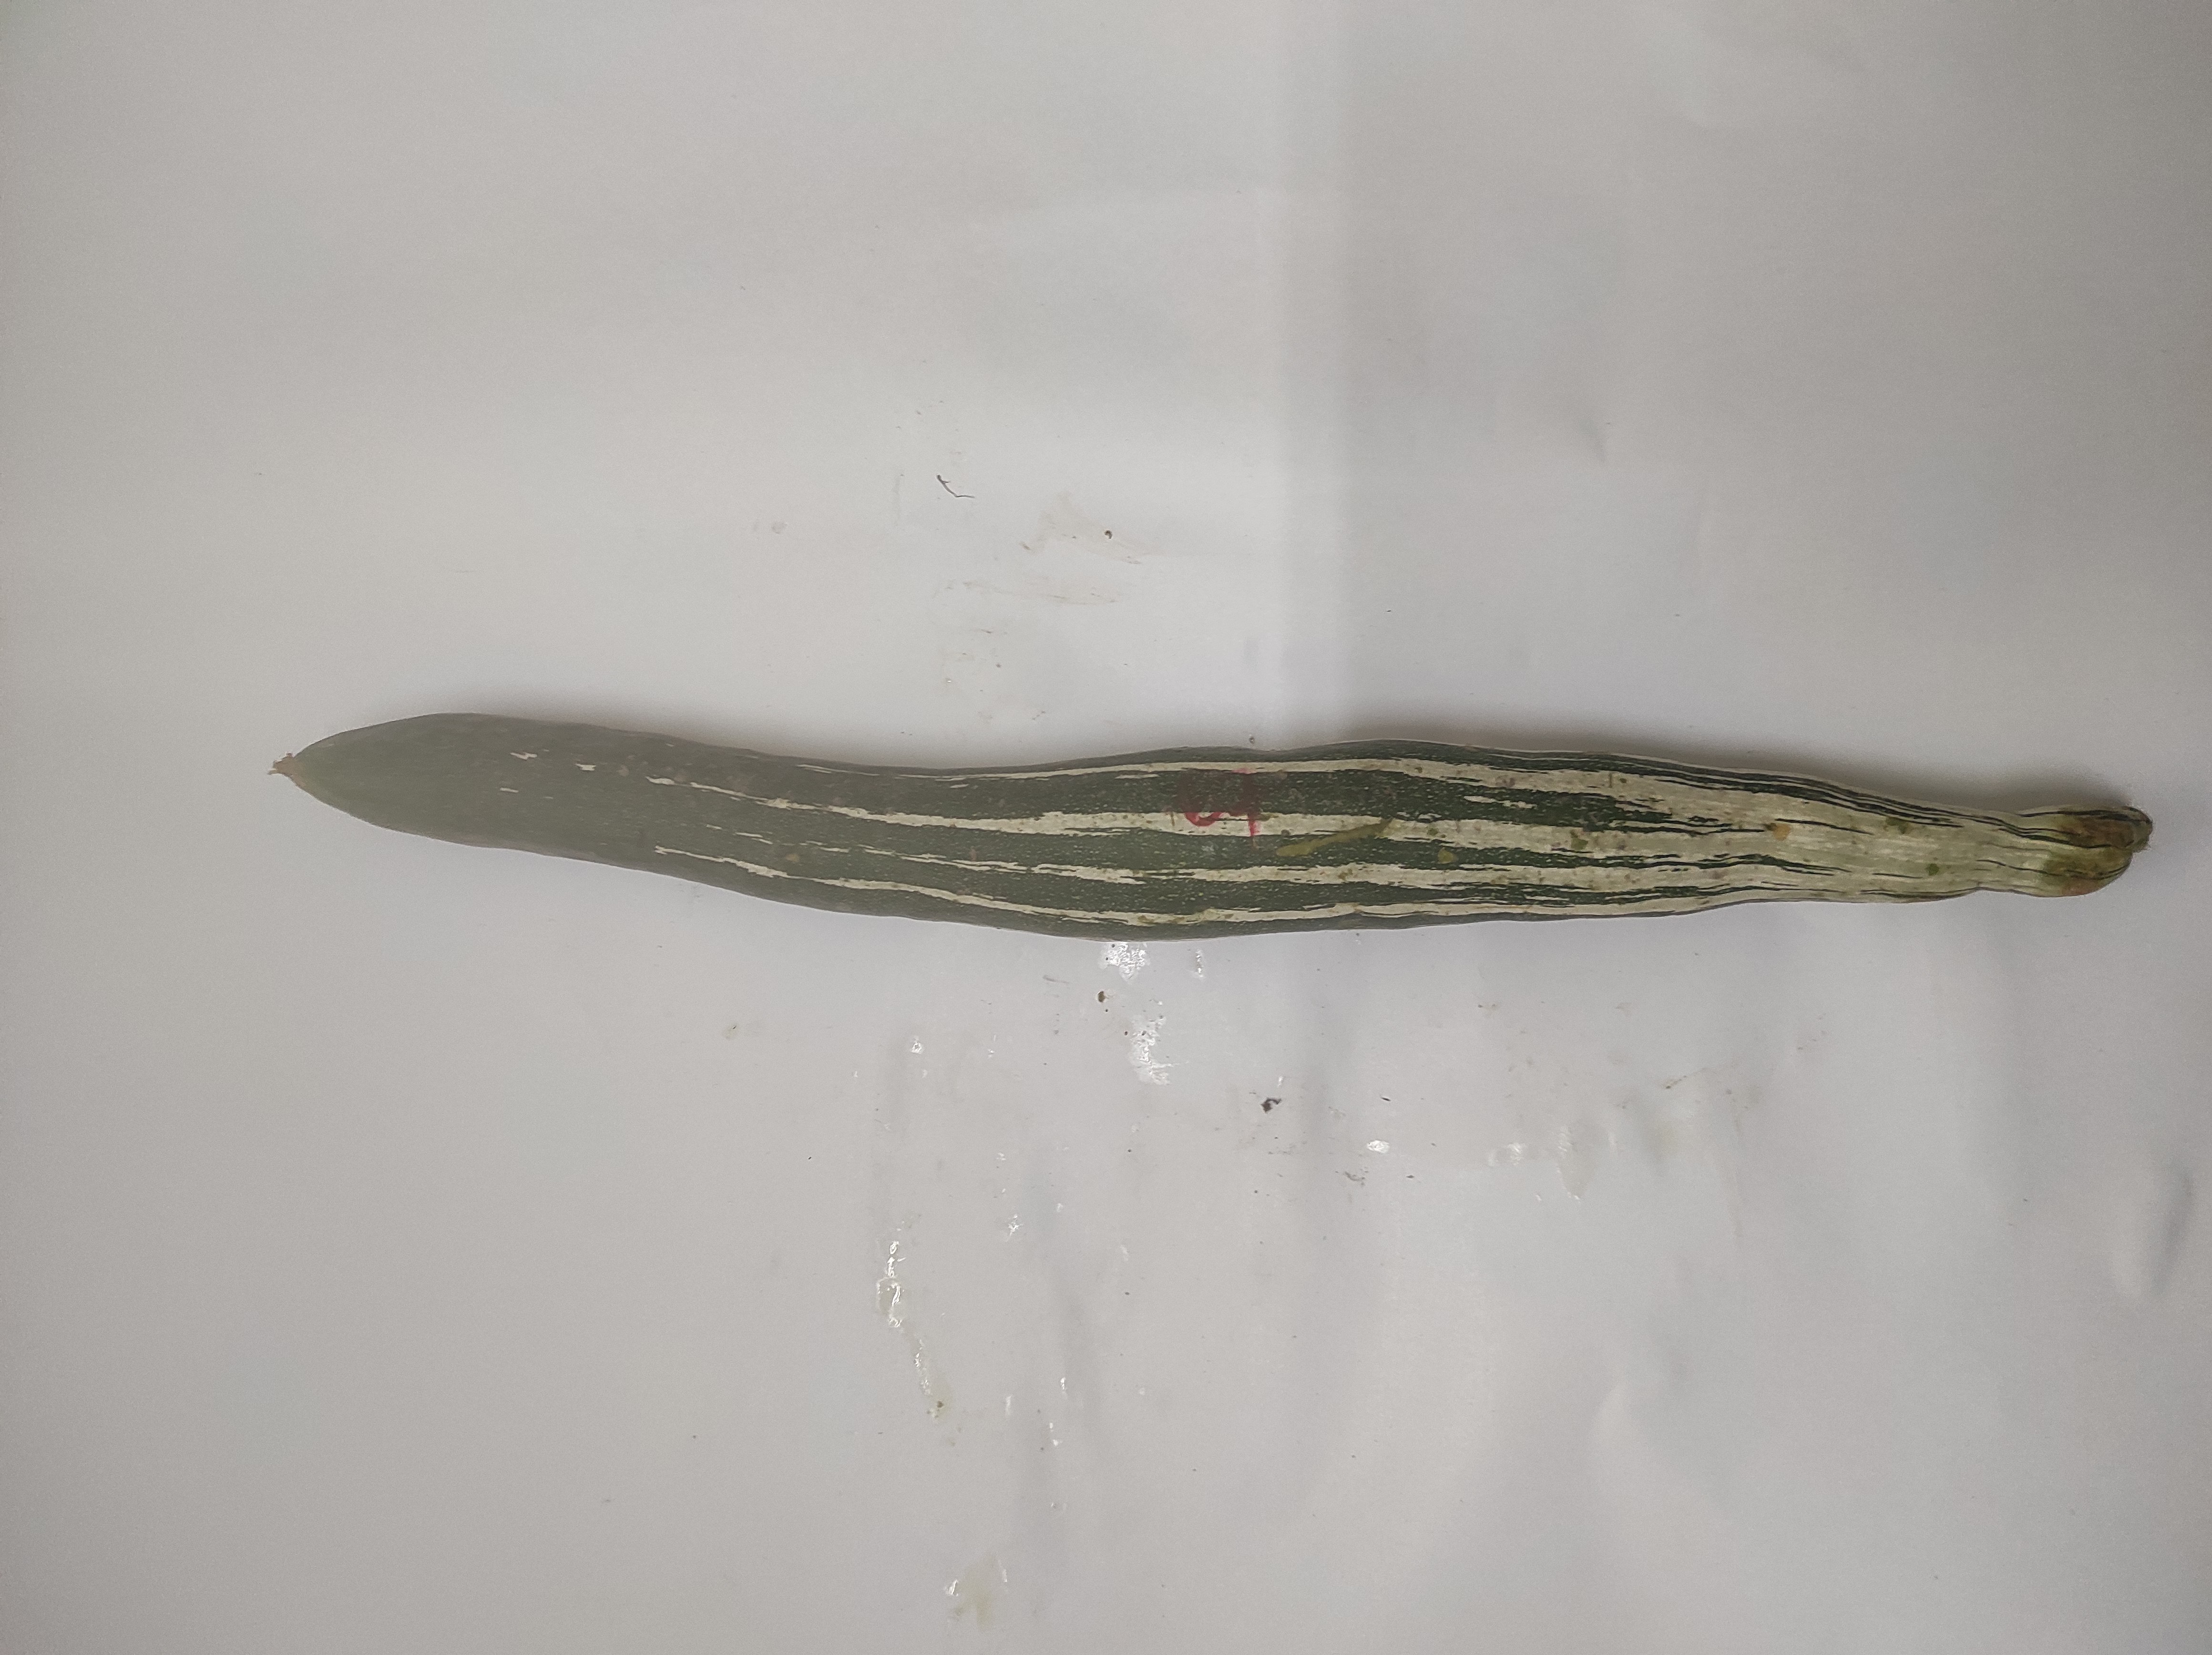
Crop: Snake Gourd
Condition: Severely Damaged